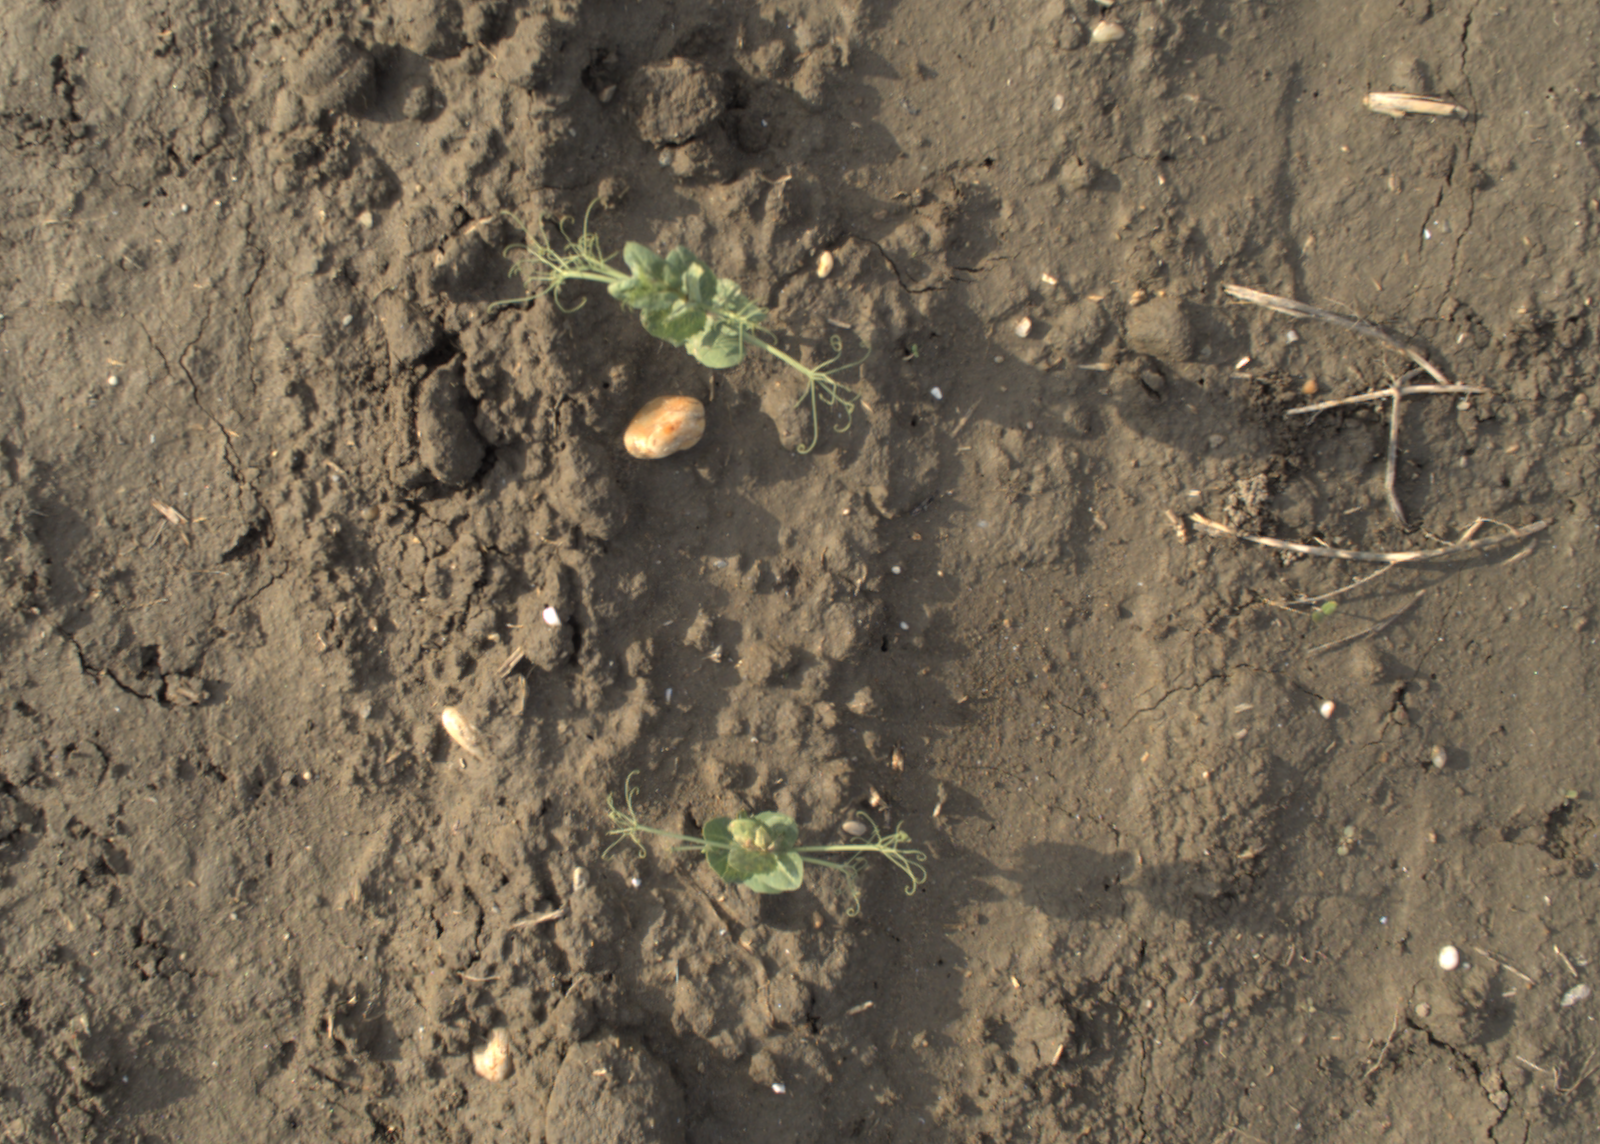
Capture date: 13.10.2021 09:58:47
Weather: mixed
Wind: strong
Seeding date: 02.09.2021
Plant canopy height (mm): 956